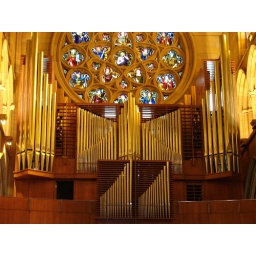
Organ pipes and a rose window bathed in golden light in St Mary's Cathedral, Sydney